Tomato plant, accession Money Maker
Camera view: tilt-top (135 deg); turntable rotation: 210 degrees
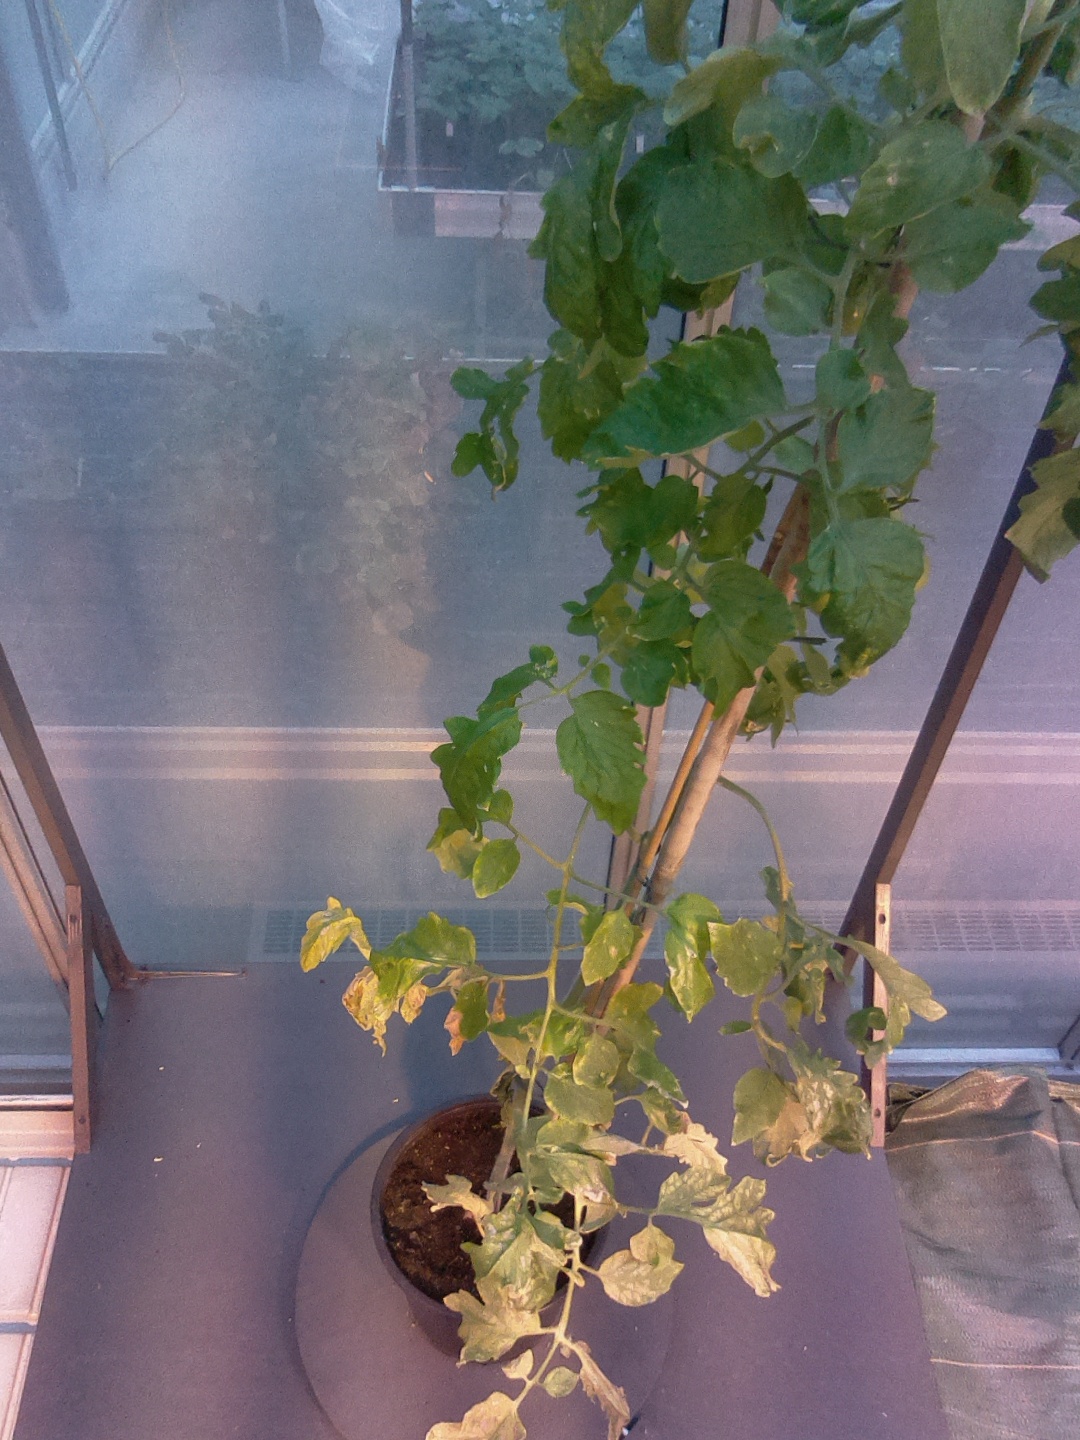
BBCH growth stage 78: 80% -90% of final fruit size